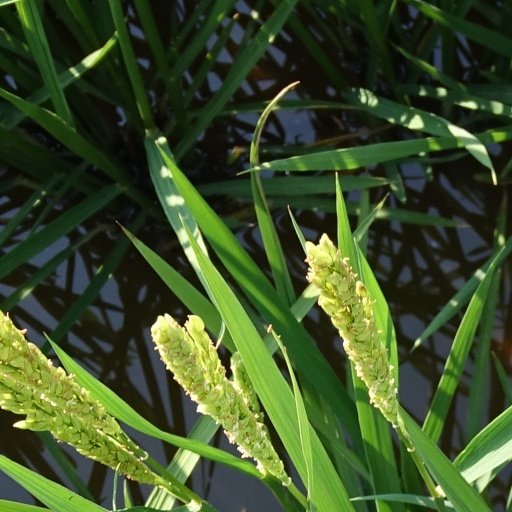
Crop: rice